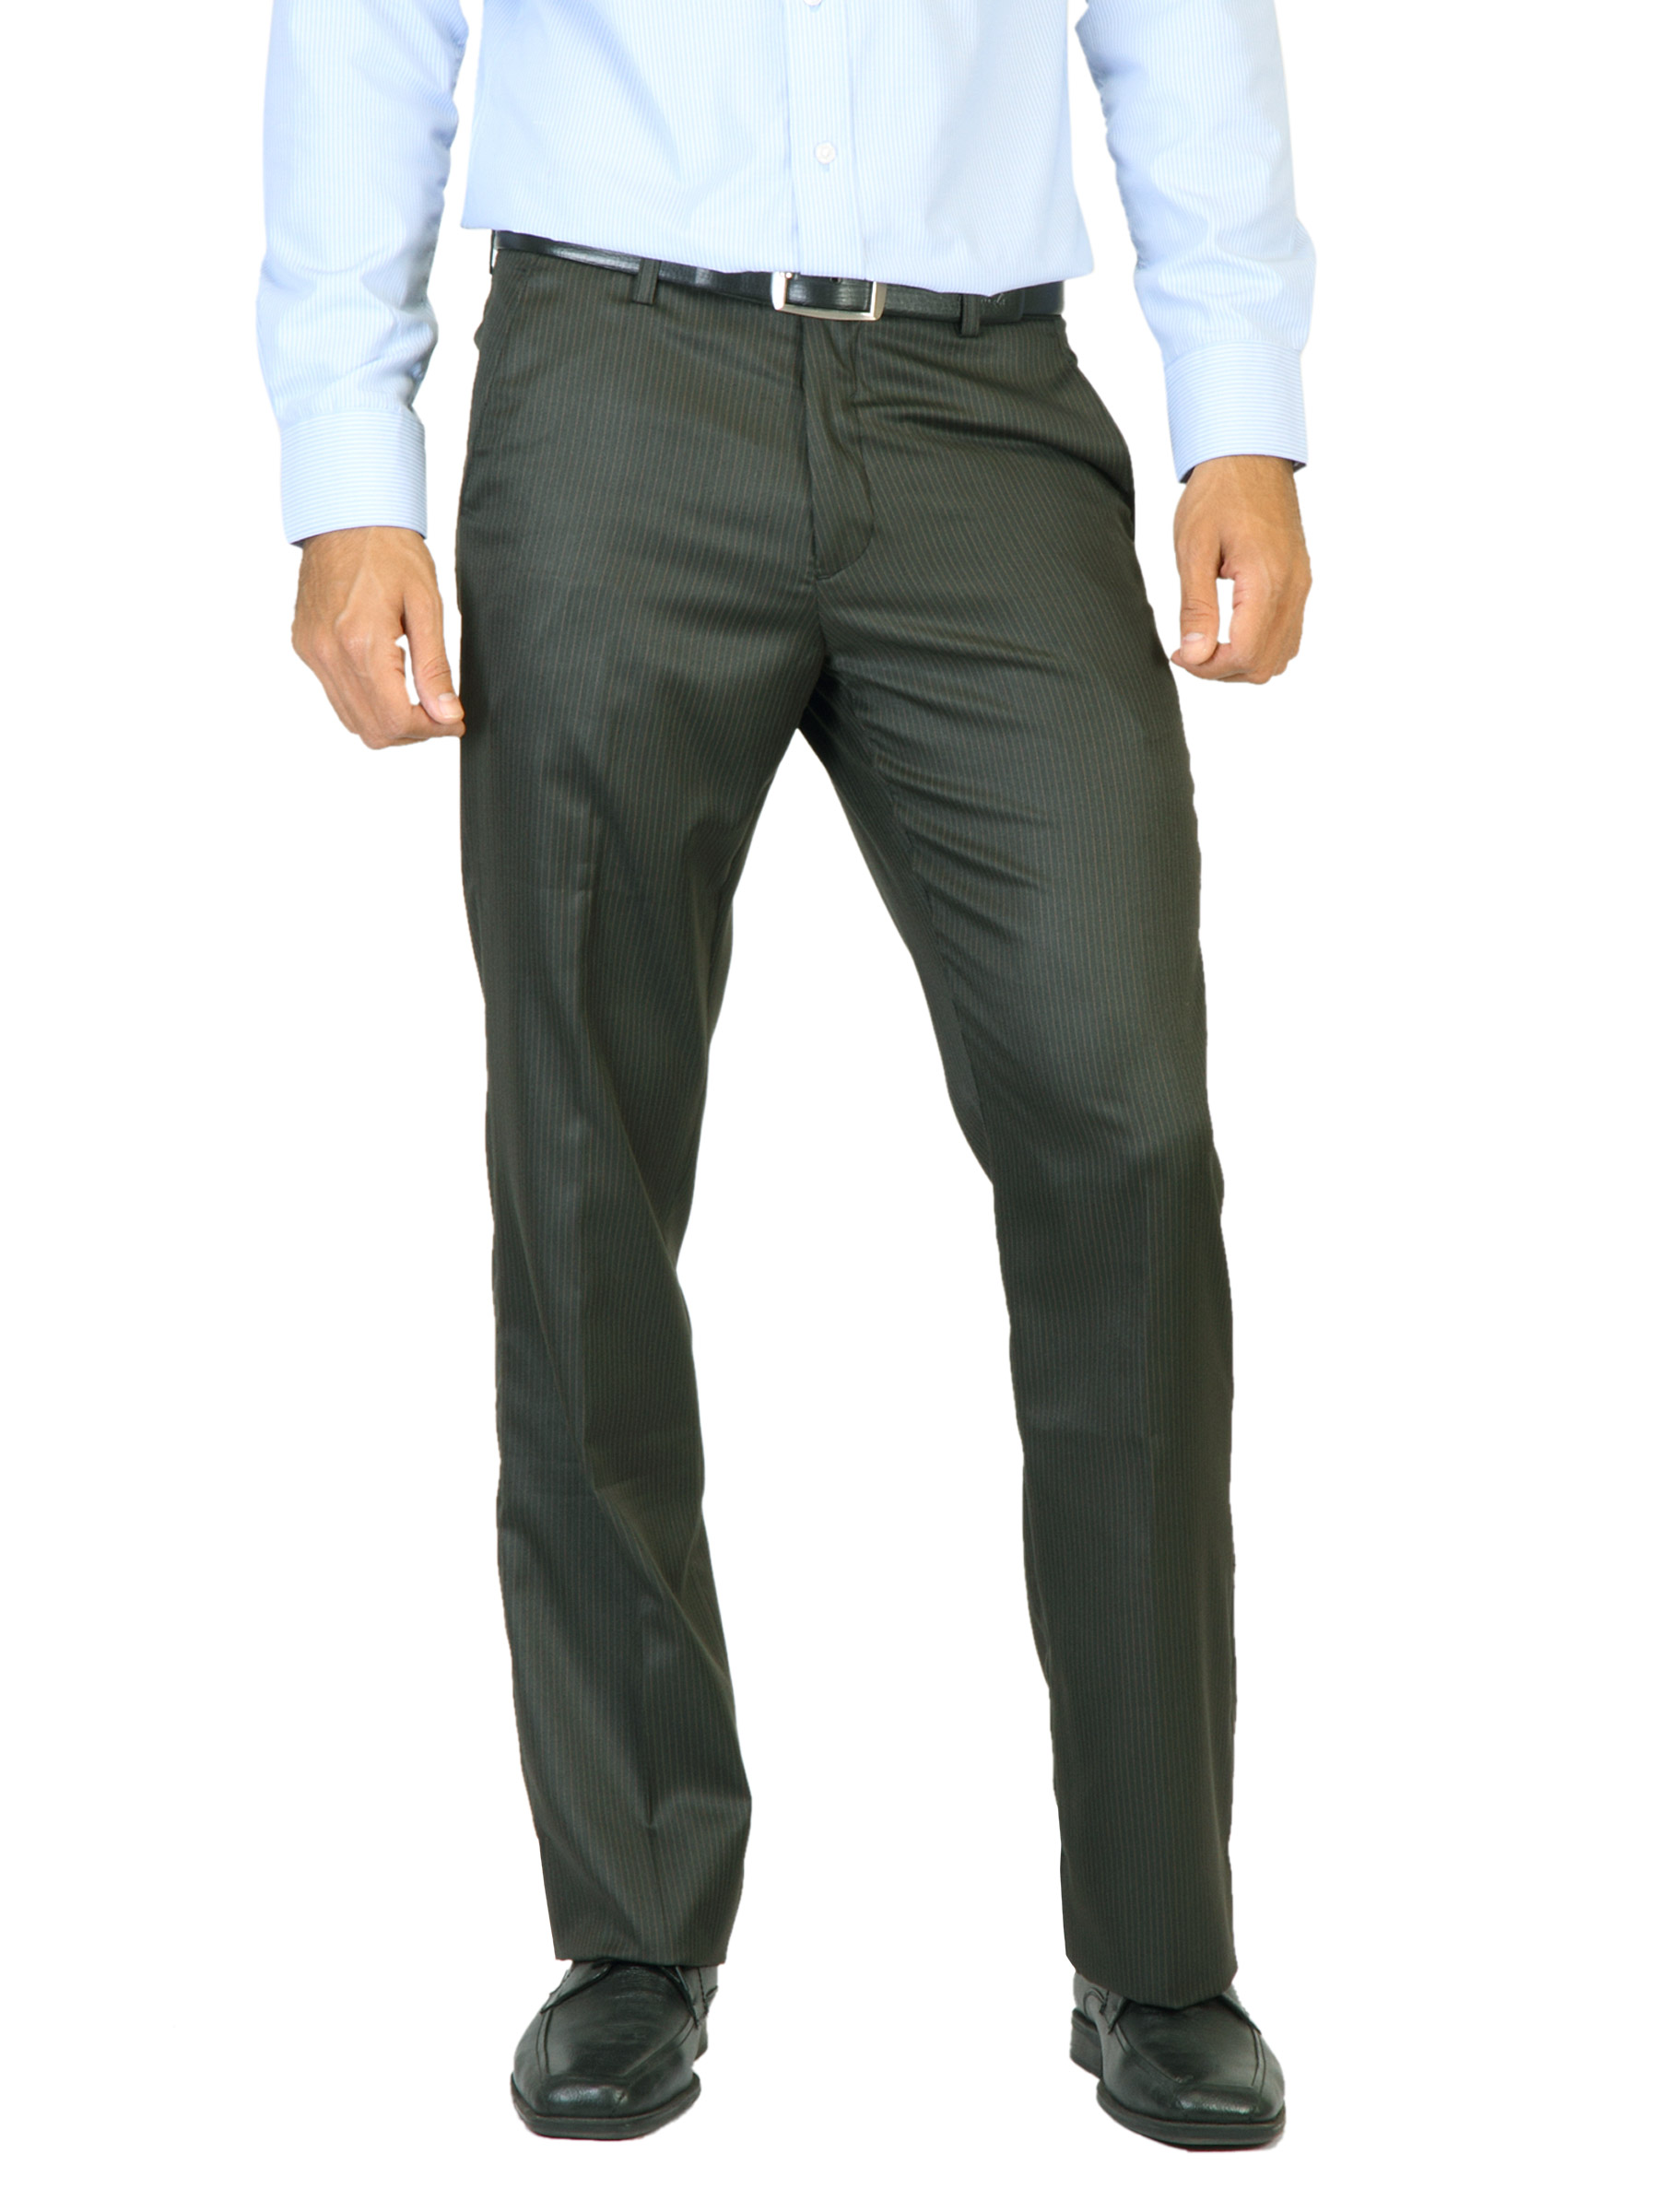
Mark Taylor Men Striped Charcoal Trousers
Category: Apparel / Bottomwear / Trousers
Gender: Men
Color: Charcoal
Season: Summer 2012
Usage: Formal